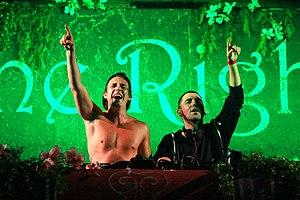
Cet article intitulé 2016 en radio en France est une synthèse de l'actualité du média radio en France pour l'année 2016. On ne retiendra en général que l'actualité des radios de caractère national ou international, afin de ne pas se perdre dans les détails des radios locales.
La discographie de Dimitri Vegas & Like Mike se compose trois compilations.
Dimitri Vegas & Like Mike est un groupe de Dj’s d'electro house belgo-grec. Il est composé des frères Dimitri Thivaios et Michael Thivaios, originaire de Willebroek en Belgique. En 2015, les deux membres atteignent la première place du classement annuel des DJ les plus populaires de DJ Magazine. Le 20 octobre 2016, ils perdent leur première place, remplacés par Martin Garrix, qui sera de nouveau remplacé par Dimitri Vegas & Like Mike en 2019